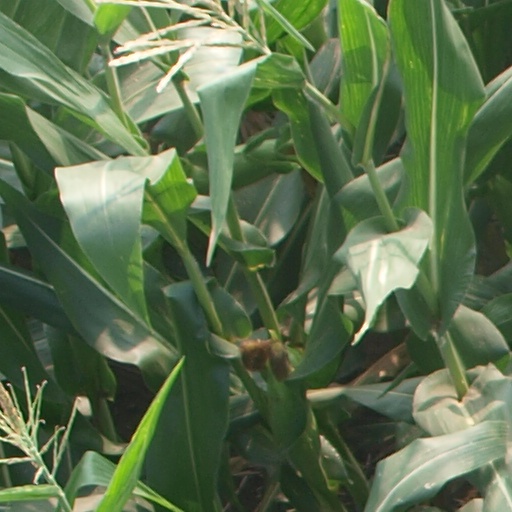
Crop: maize; corn